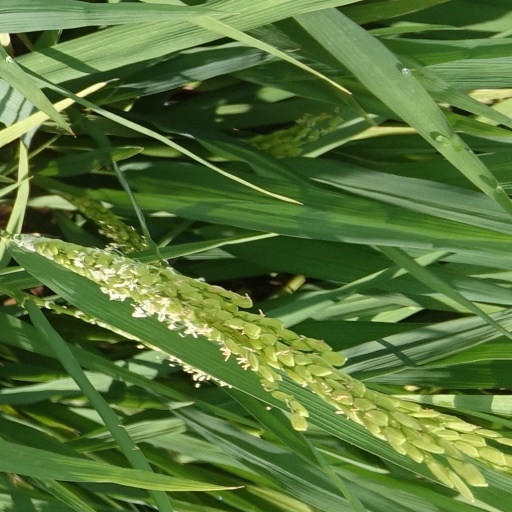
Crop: rice